Assegai (automobile)

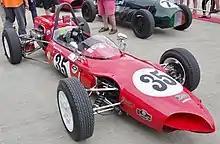
The unique Assegai car, built in 1962, on display at the 2019 Silverstone Classic race meeting

The Assegai was a Formula One car built by Tony Kotze under the marque "Bond Cars". It was named after an African spear. It was entered for two non-championship Formula One races and various club-level races in South Africa. The Assegai and the LDS (built by Doug Serrurier) are the only Formula One cars to have been built by South African constructors.